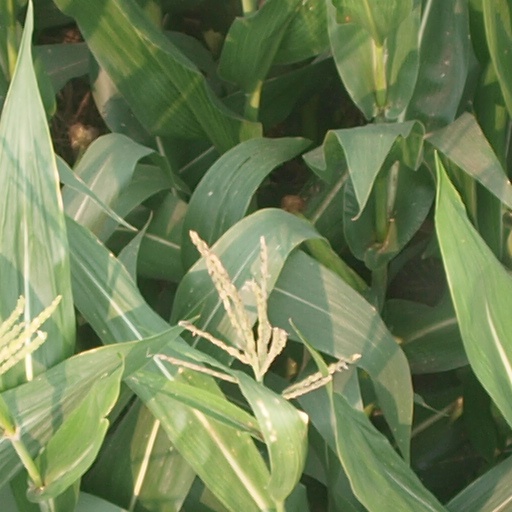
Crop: maize; corn